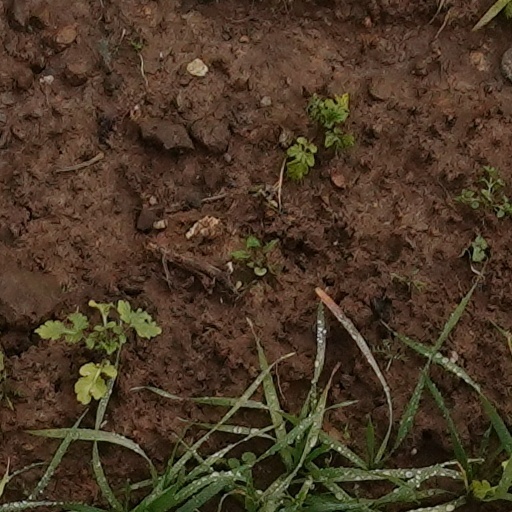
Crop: wheat